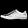
Label: Sneaker